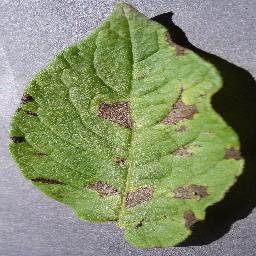
Label: Potato___Early_blight